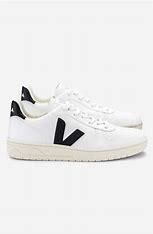
Brand: Veja
Model: V 10 CWL